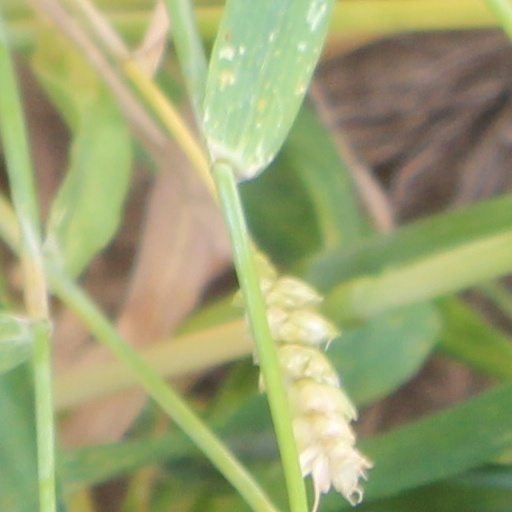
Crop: wheat